Torre de la Plata

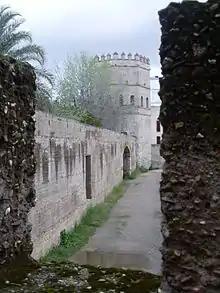
The Torre de la Plata.

The Torre de la Plata is an octagonal military tower in Andalusia, located in present-day Seville, southern Spain. It was constructed by the Almohad Caliphate.